Henry Procter (politician)

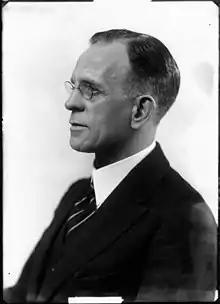
Procter

Henry Adam Procter (1883 – 26 March 1955) was a British Conservative Party politician.